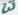
Number: 3